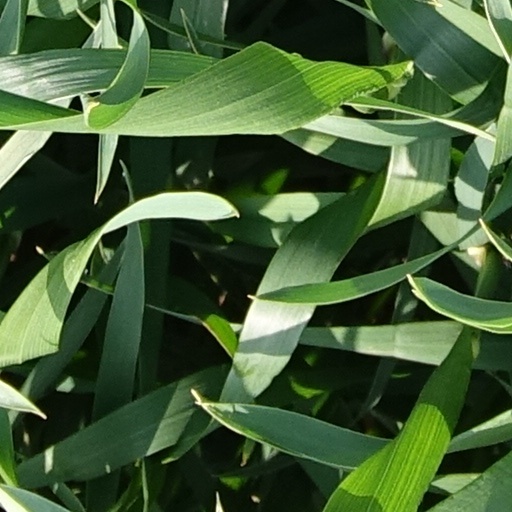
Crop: wheat